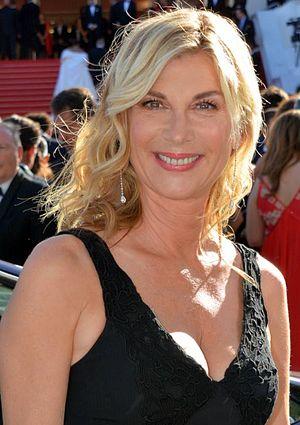
Michèle Laroque au festival de Cannes
Michèle Laroque, née le 15 juin 1960 à Nice, est une actrice, réalisatrice, productrice, humoriste et scénariste française.
Les expressions Roumains de France ou diaspora roumaine en France désignent des personnes nées en Roumanie et vivant en France.